Warsaw Ghetto

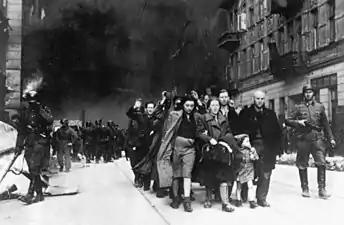
Suppression of Warsaw Ghetto Uprising. Captured Jews escorted by the Waffen SS, Nowolipie Street, 1943

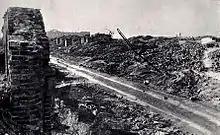
Warsaw Ghetto area after the war. Gęsia Street, view to the west

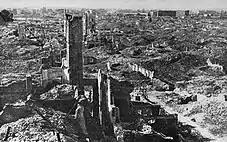
Ruins of the Warsaw Ghetto

Approximately 100,000 ghetto inmates had already died of hunger-related diseases and starvation before the mass deportations started in the summer of 1942. Earlier that year, during the Wannsee Conference near Berlin, the Final Solution was set in motion. It was a secretive plan to mass-murder Jewish inhabitants of the General Government. The techniques used to deceive victims were based upon experience gained at the Chełmno extermination camp ("Kulmhof"). The ghettoised Jews were rounded up, street by street, under the guise of "resettlement", and marched to the "Umschlagplatz" holding area. From there, they were sent aboard Holocaust trains to the Treblinka death camp, built in a forest northeast of Warsaw. The operation was headed by the German Resettlement Commissioner, "SS-Sturmbannführer" Hermann Höfle, on behalf of SS-"Oberführer" Ferdinand von Sammern-Frankenegg, the acting SS and police leader of the Warsaw District. Upon learning of this plan, Adam Czerniaków, leader of the Judenrat Council, killed himself. He was replaced by Marek Lichtenbaum, tasked with managing roundups with the aid of Jewish Ghetto Police. No-one was informed about the real state of affairs.